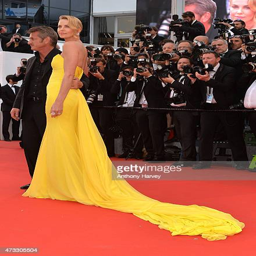
actors attend the premiere during festival